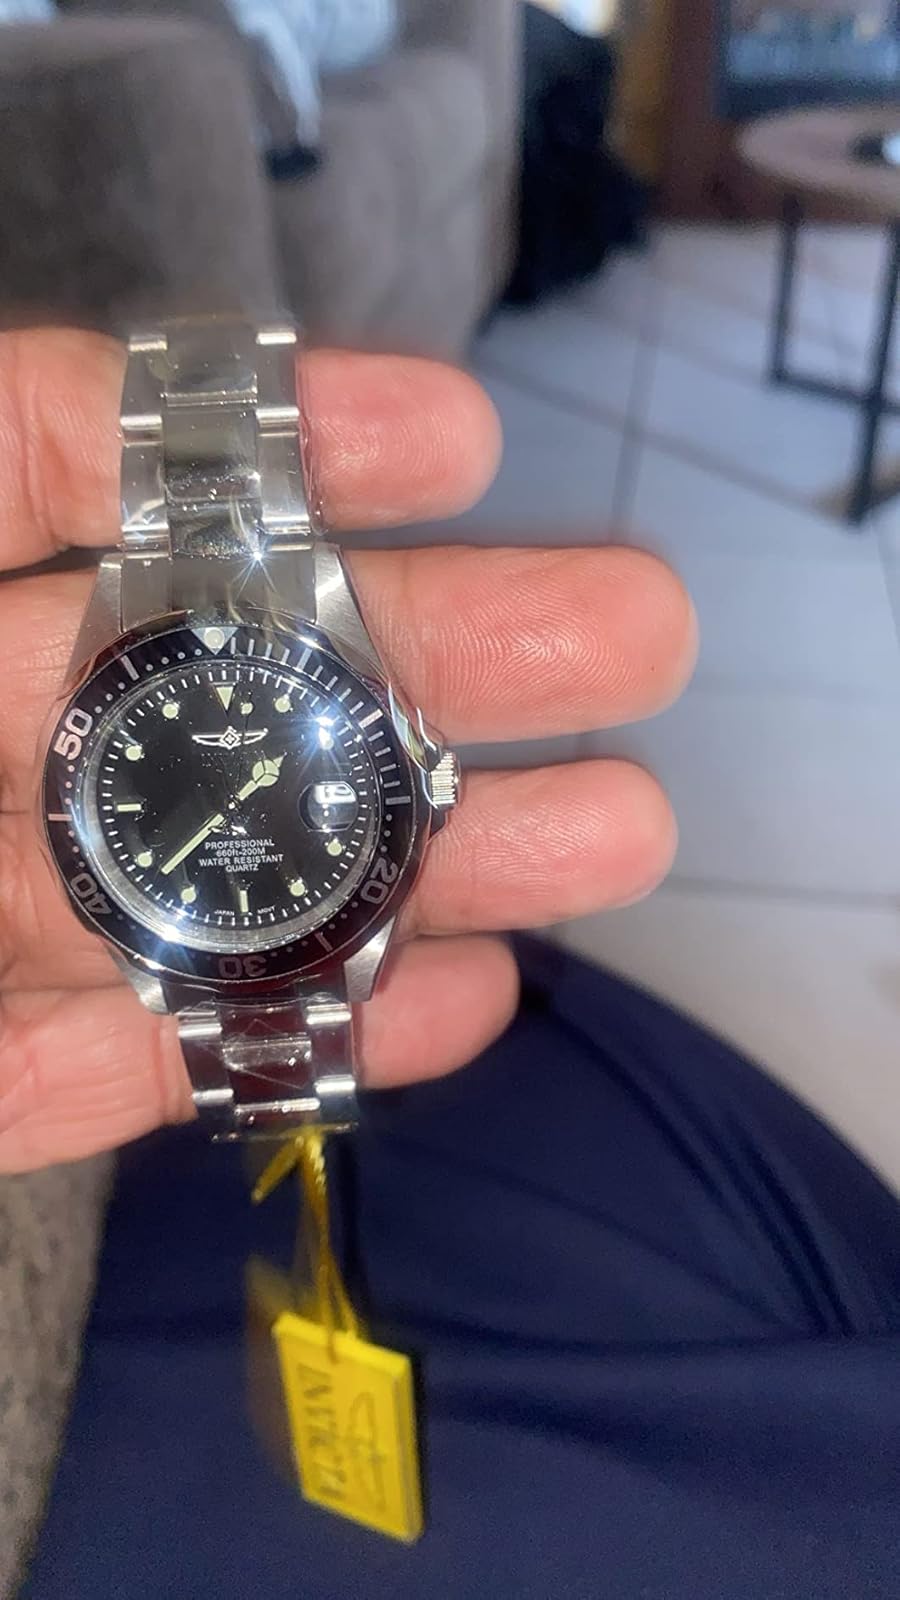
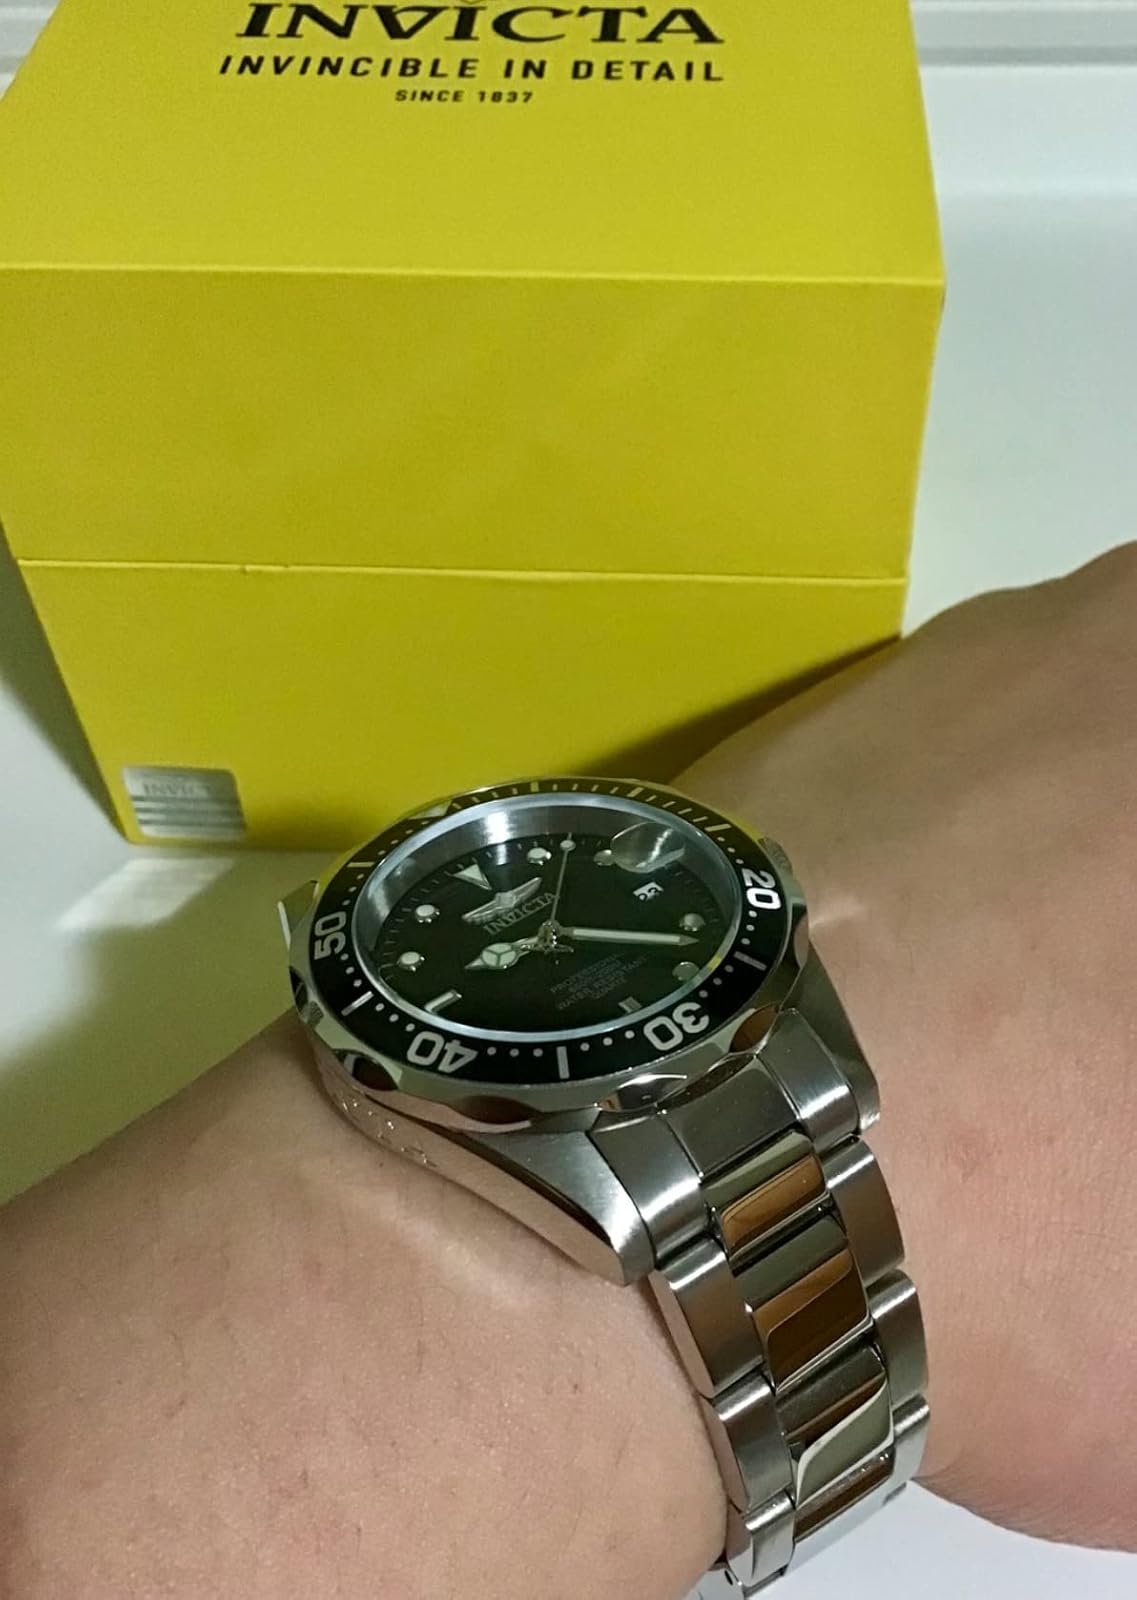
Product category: accessories_watch
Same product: yes